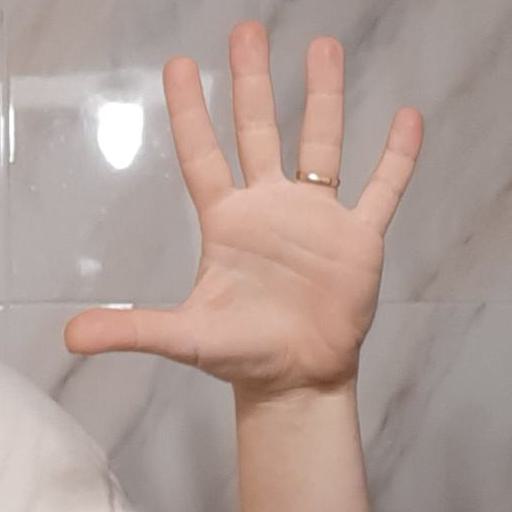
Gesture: palm